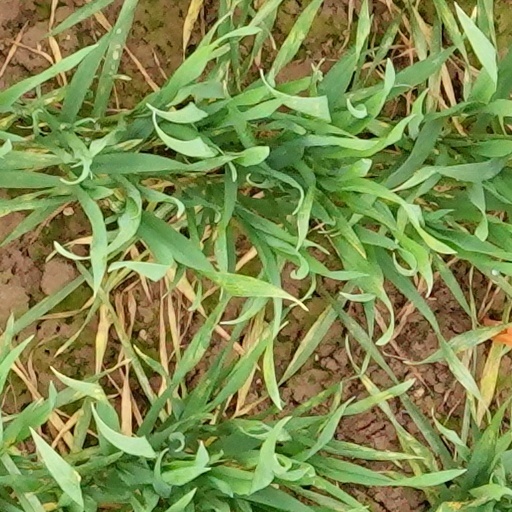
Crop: wheat